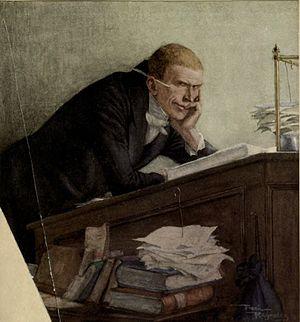
David Copperfield ou L'Histoire, les aventures et l'expérience personnelles de David Copperfield le jeune API : [ˈdeɪ.vɪd ˈkɒ.pə.ˈfiːld]) est le huitième roman de Charles Dickens et le premier de cet auteur à présenter un narrateur à la première personne. Il a été publié en vingt numéros et dix-neuf parutions, par Bradbury and Evans, entre 1849 et 1850, avec des illustrations de Hablot Knight Browne, dit Phiz.